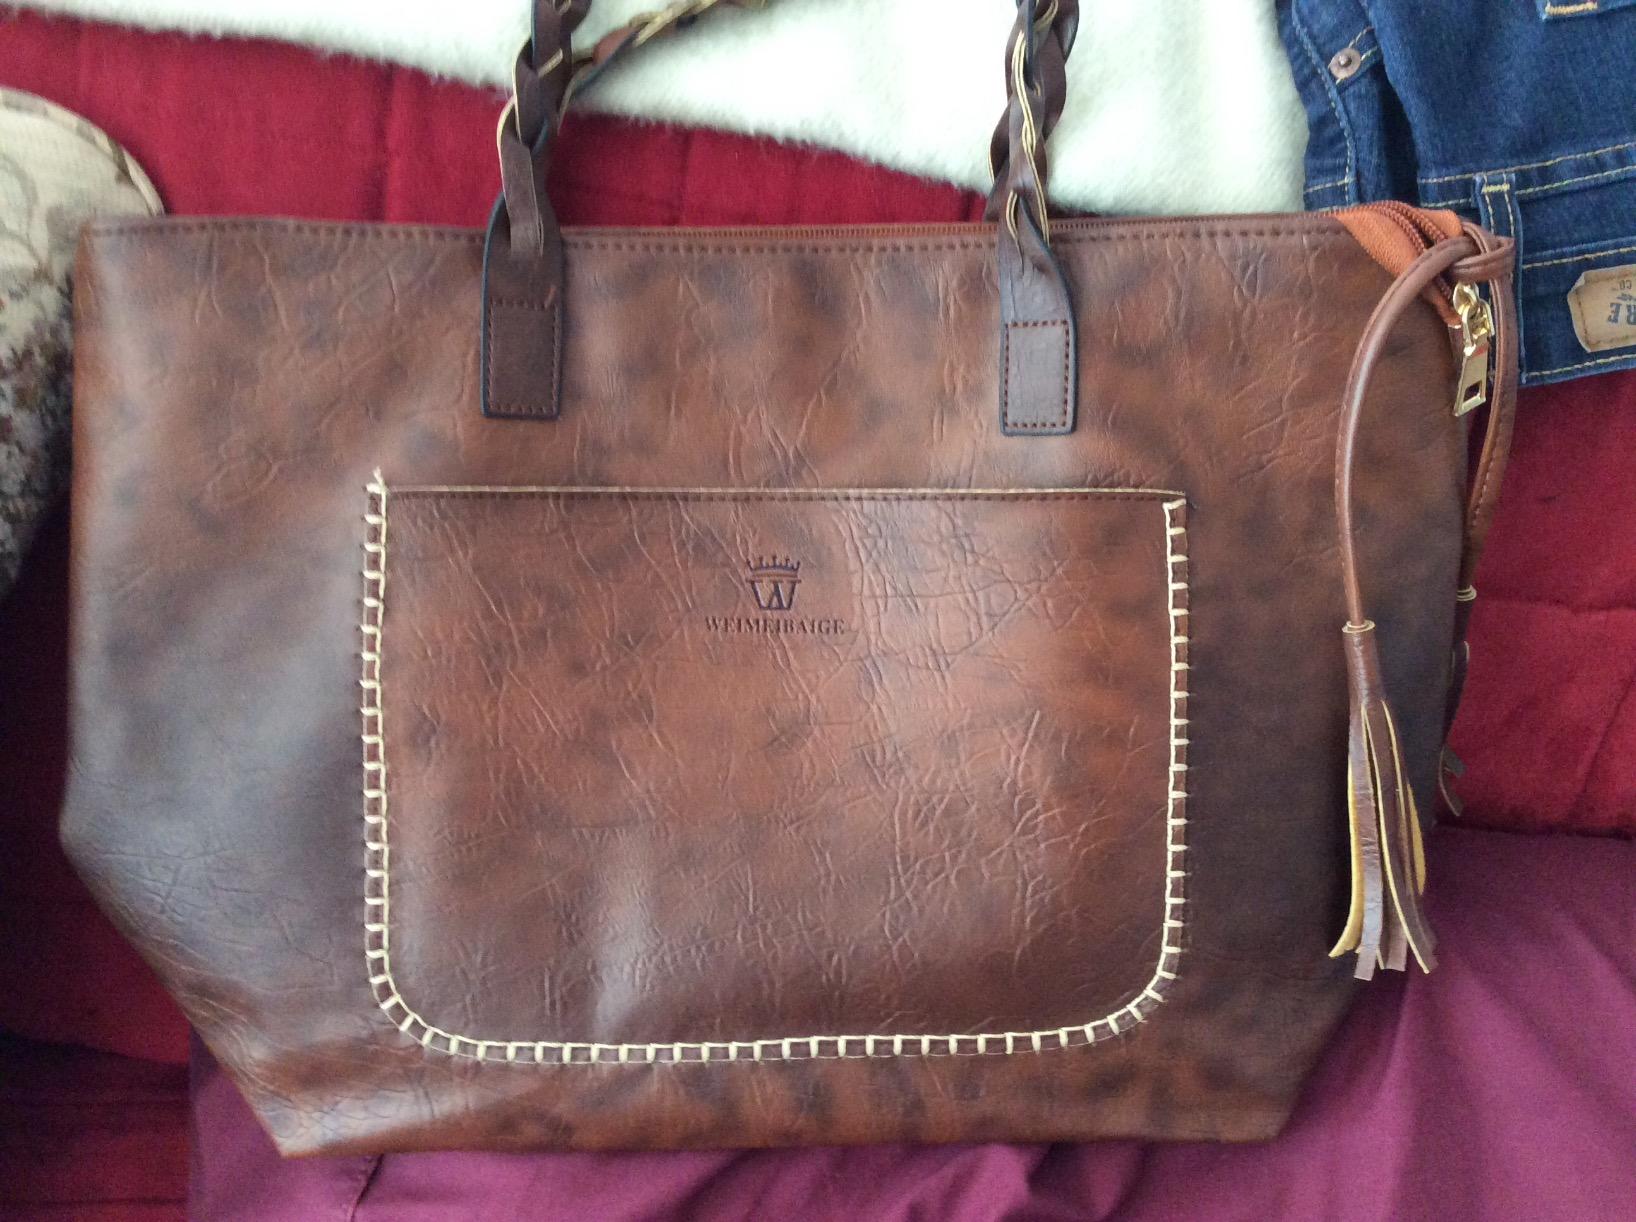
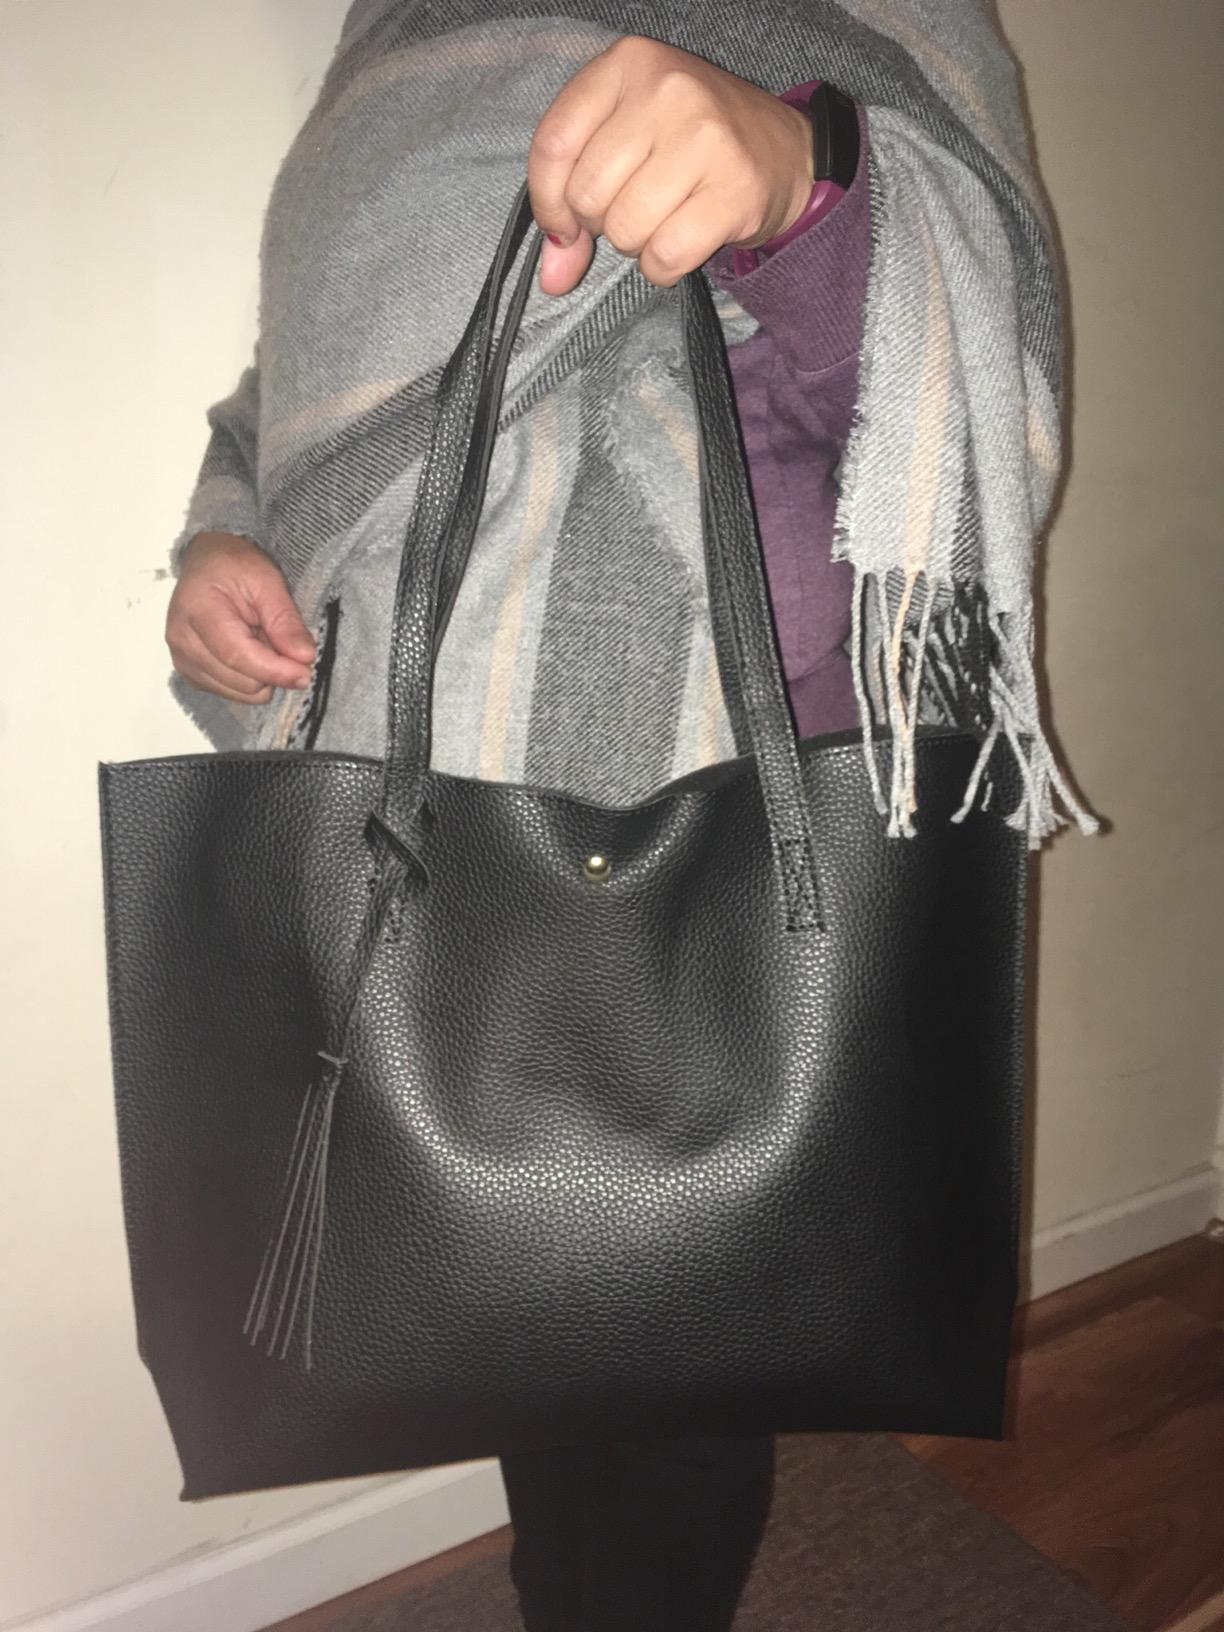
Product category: accessories_handbag
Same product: no